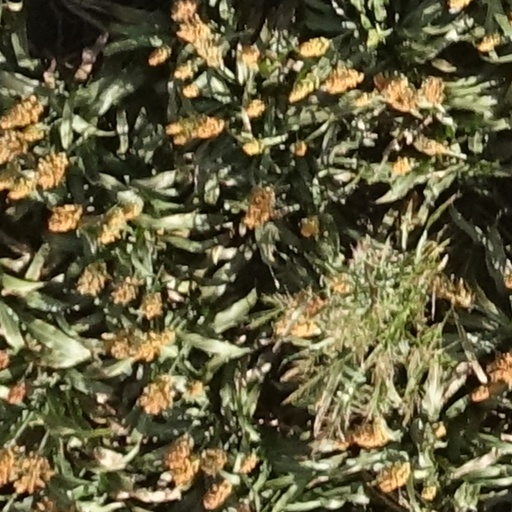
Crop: sorghum